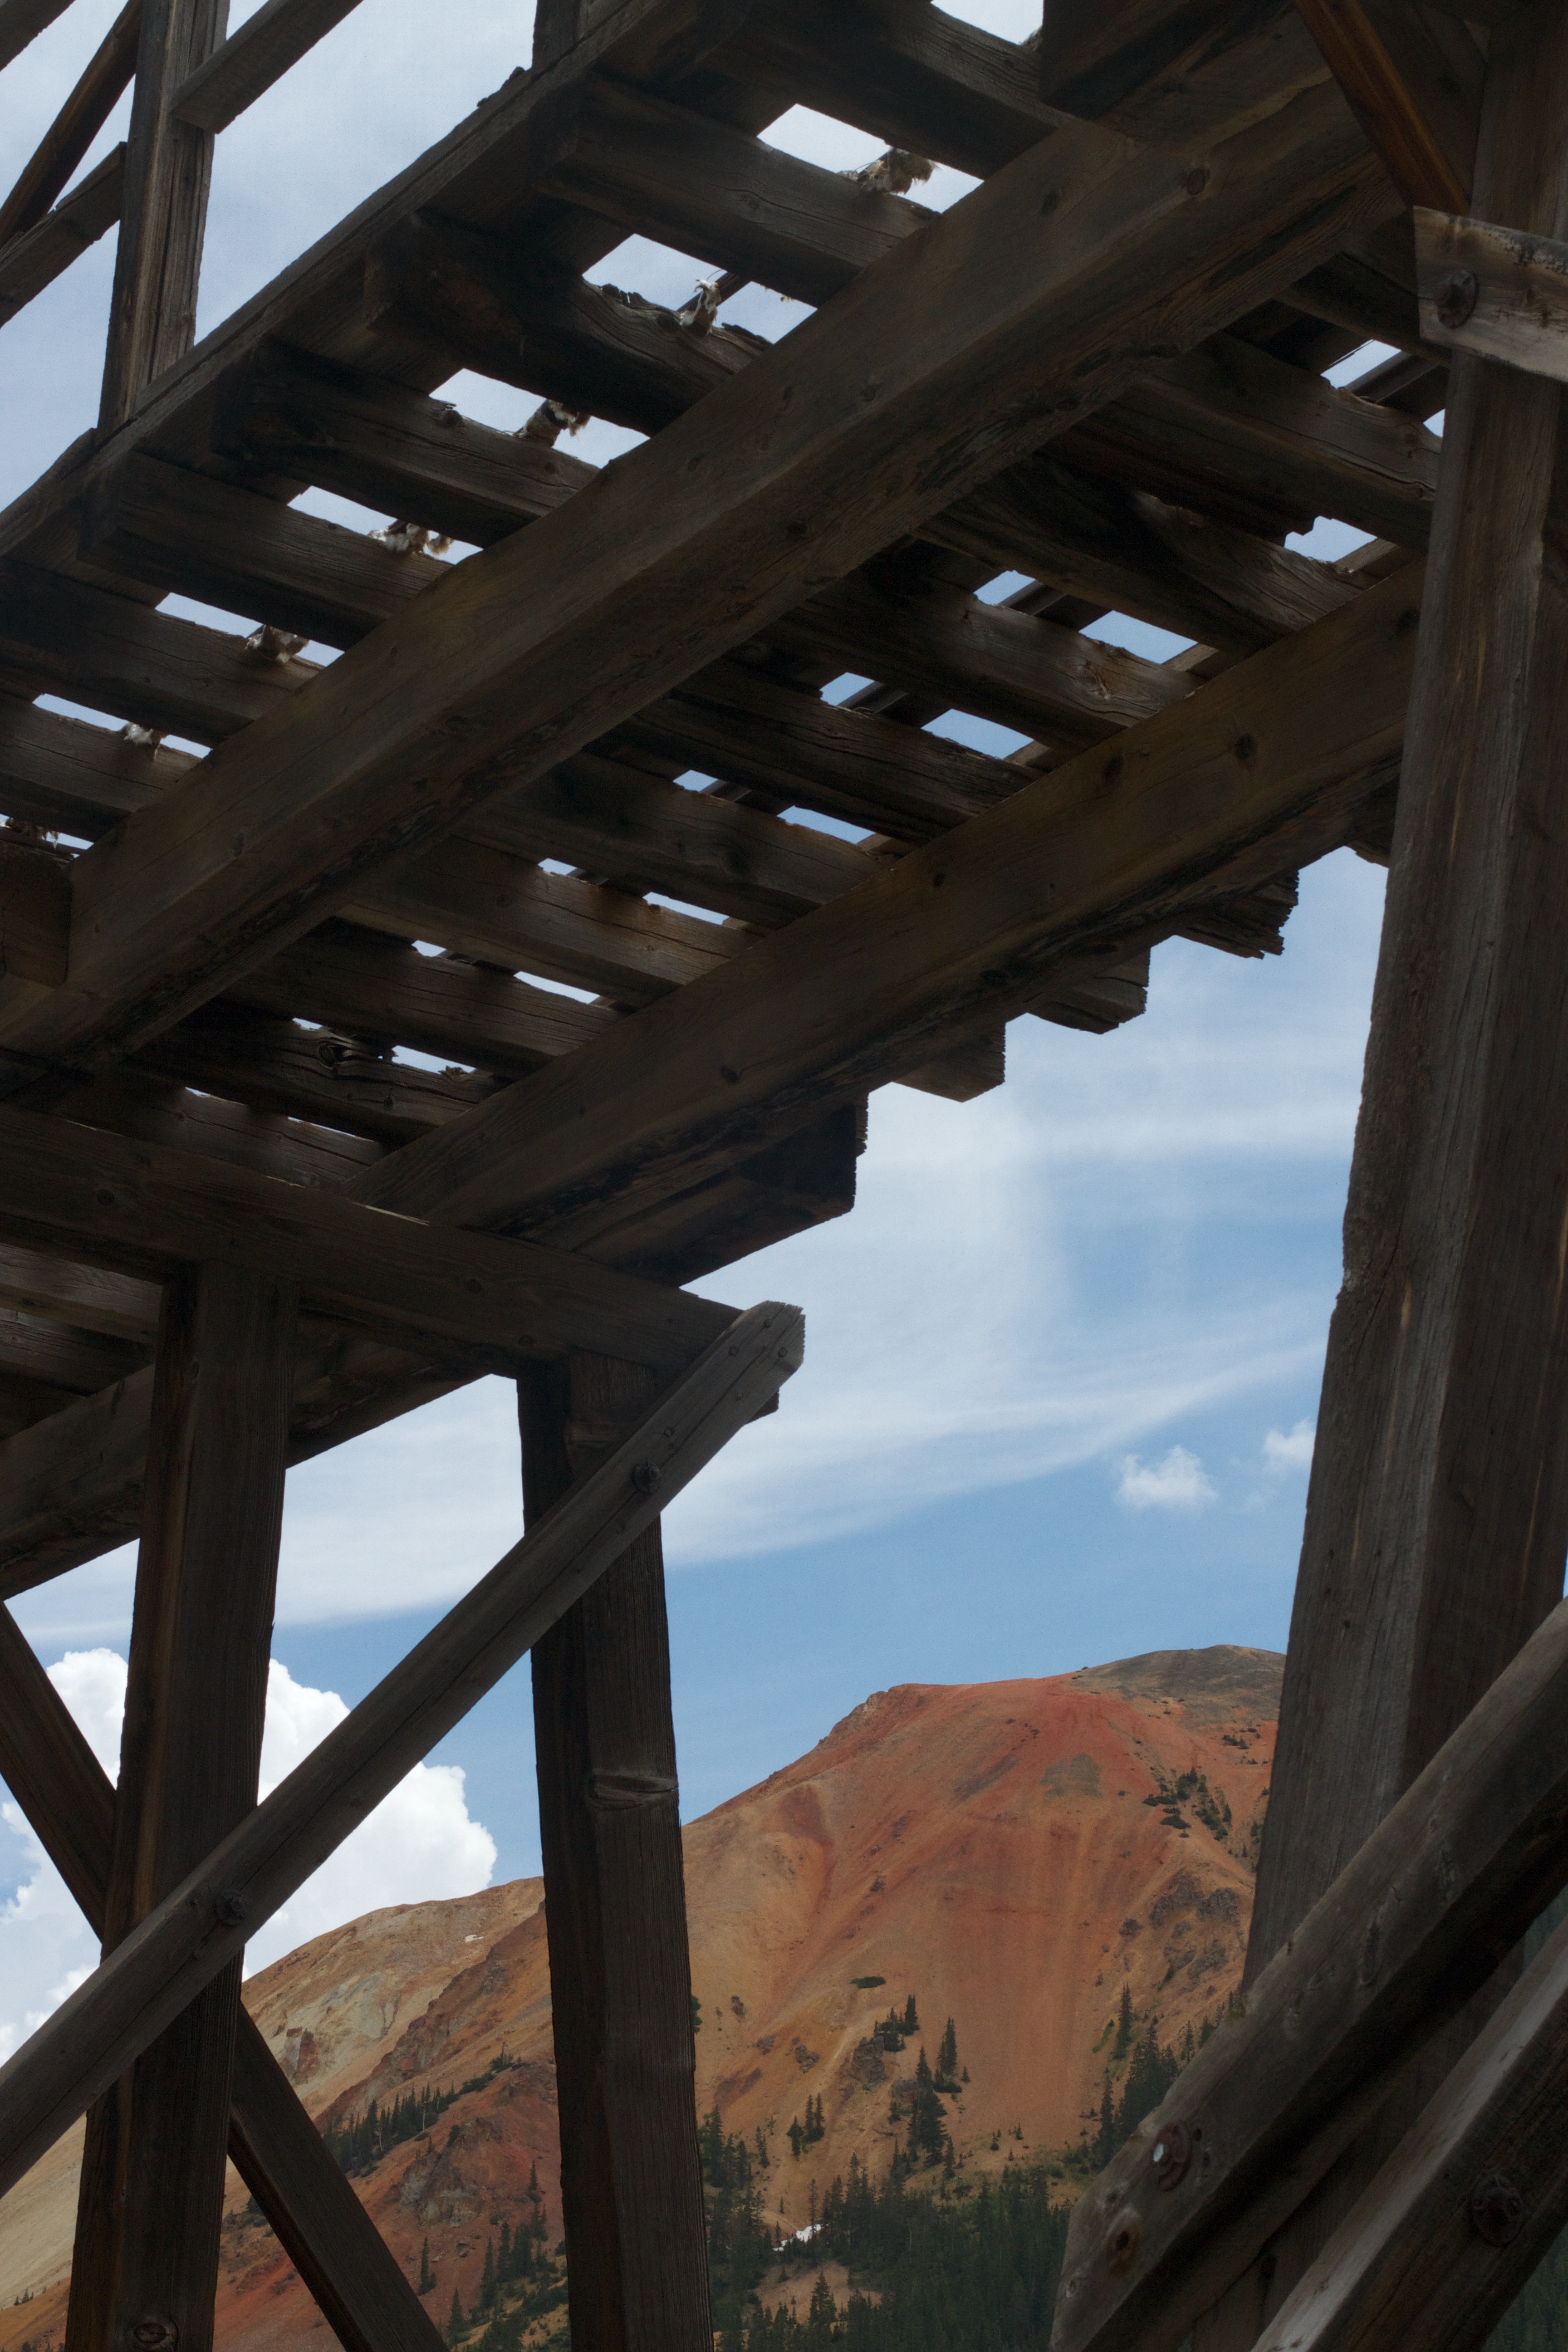
architecture, wood, bridge, arch